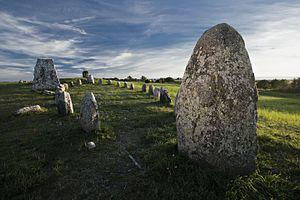
Le Paysage agricole du sud d'Öland est un site suédois inscrit au patrimoine culturel de L'UNESCO depuis 2000. Il couvre l'alvar de Stora Alvaret situé sur l'île d'Öland. Le site est classé du fait de son occupation continue depuis l'âge de la pierre et les adaptations des populations aux contraintes du paysage. En outre, l'alvar, une formation calcaire qui s'étale sur 260 km², présente un grand intérêt biologique en raison de la présence de nombreuses orchidées, de la potentille ligneuse, et de l'hélianthème d'Öland.